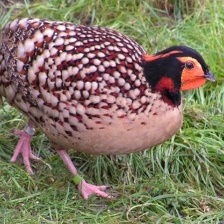
Species: CABOTS TRAGOPAN
Scientific name: TRAGOPAN CABOTI